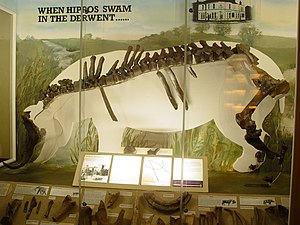
Derby Museum and Art Gallery / Samlingen
Derby Museum and Art Gallery er et museum i Derby, England. Museet blev etableret i 1879, sammen med Derby Central Library, i en ny bygning tegnet af Richard Knill Freeman og foræret til byen af Michael Thomas Bass. Samlingen omfatter et galleri med tegninger af Joseph Wright of Derby; det er også en afdeling for Royal Crown Derby og andet porcelæn fra Derby og omegn. Desuden er der samlinger for arkæologi, heriblandt [Hanson-stammebåden]], naturhistorie, geologi og militær. Kunstgalleriet åbnede i 1882.